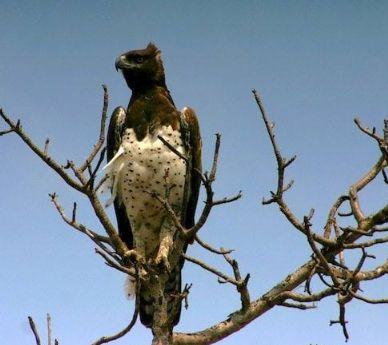
Ndege mmoja aliyesimama juu ya tawi la mti, akifurahia mandhari ya asili yenye utulivu. Hali hii huonyesha uhusiano wa karibu kati ya viumbe wa porini na mazingira yao ya kawaida yanayowazunguka.